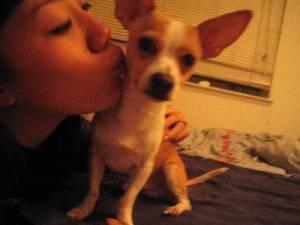
chihuahua